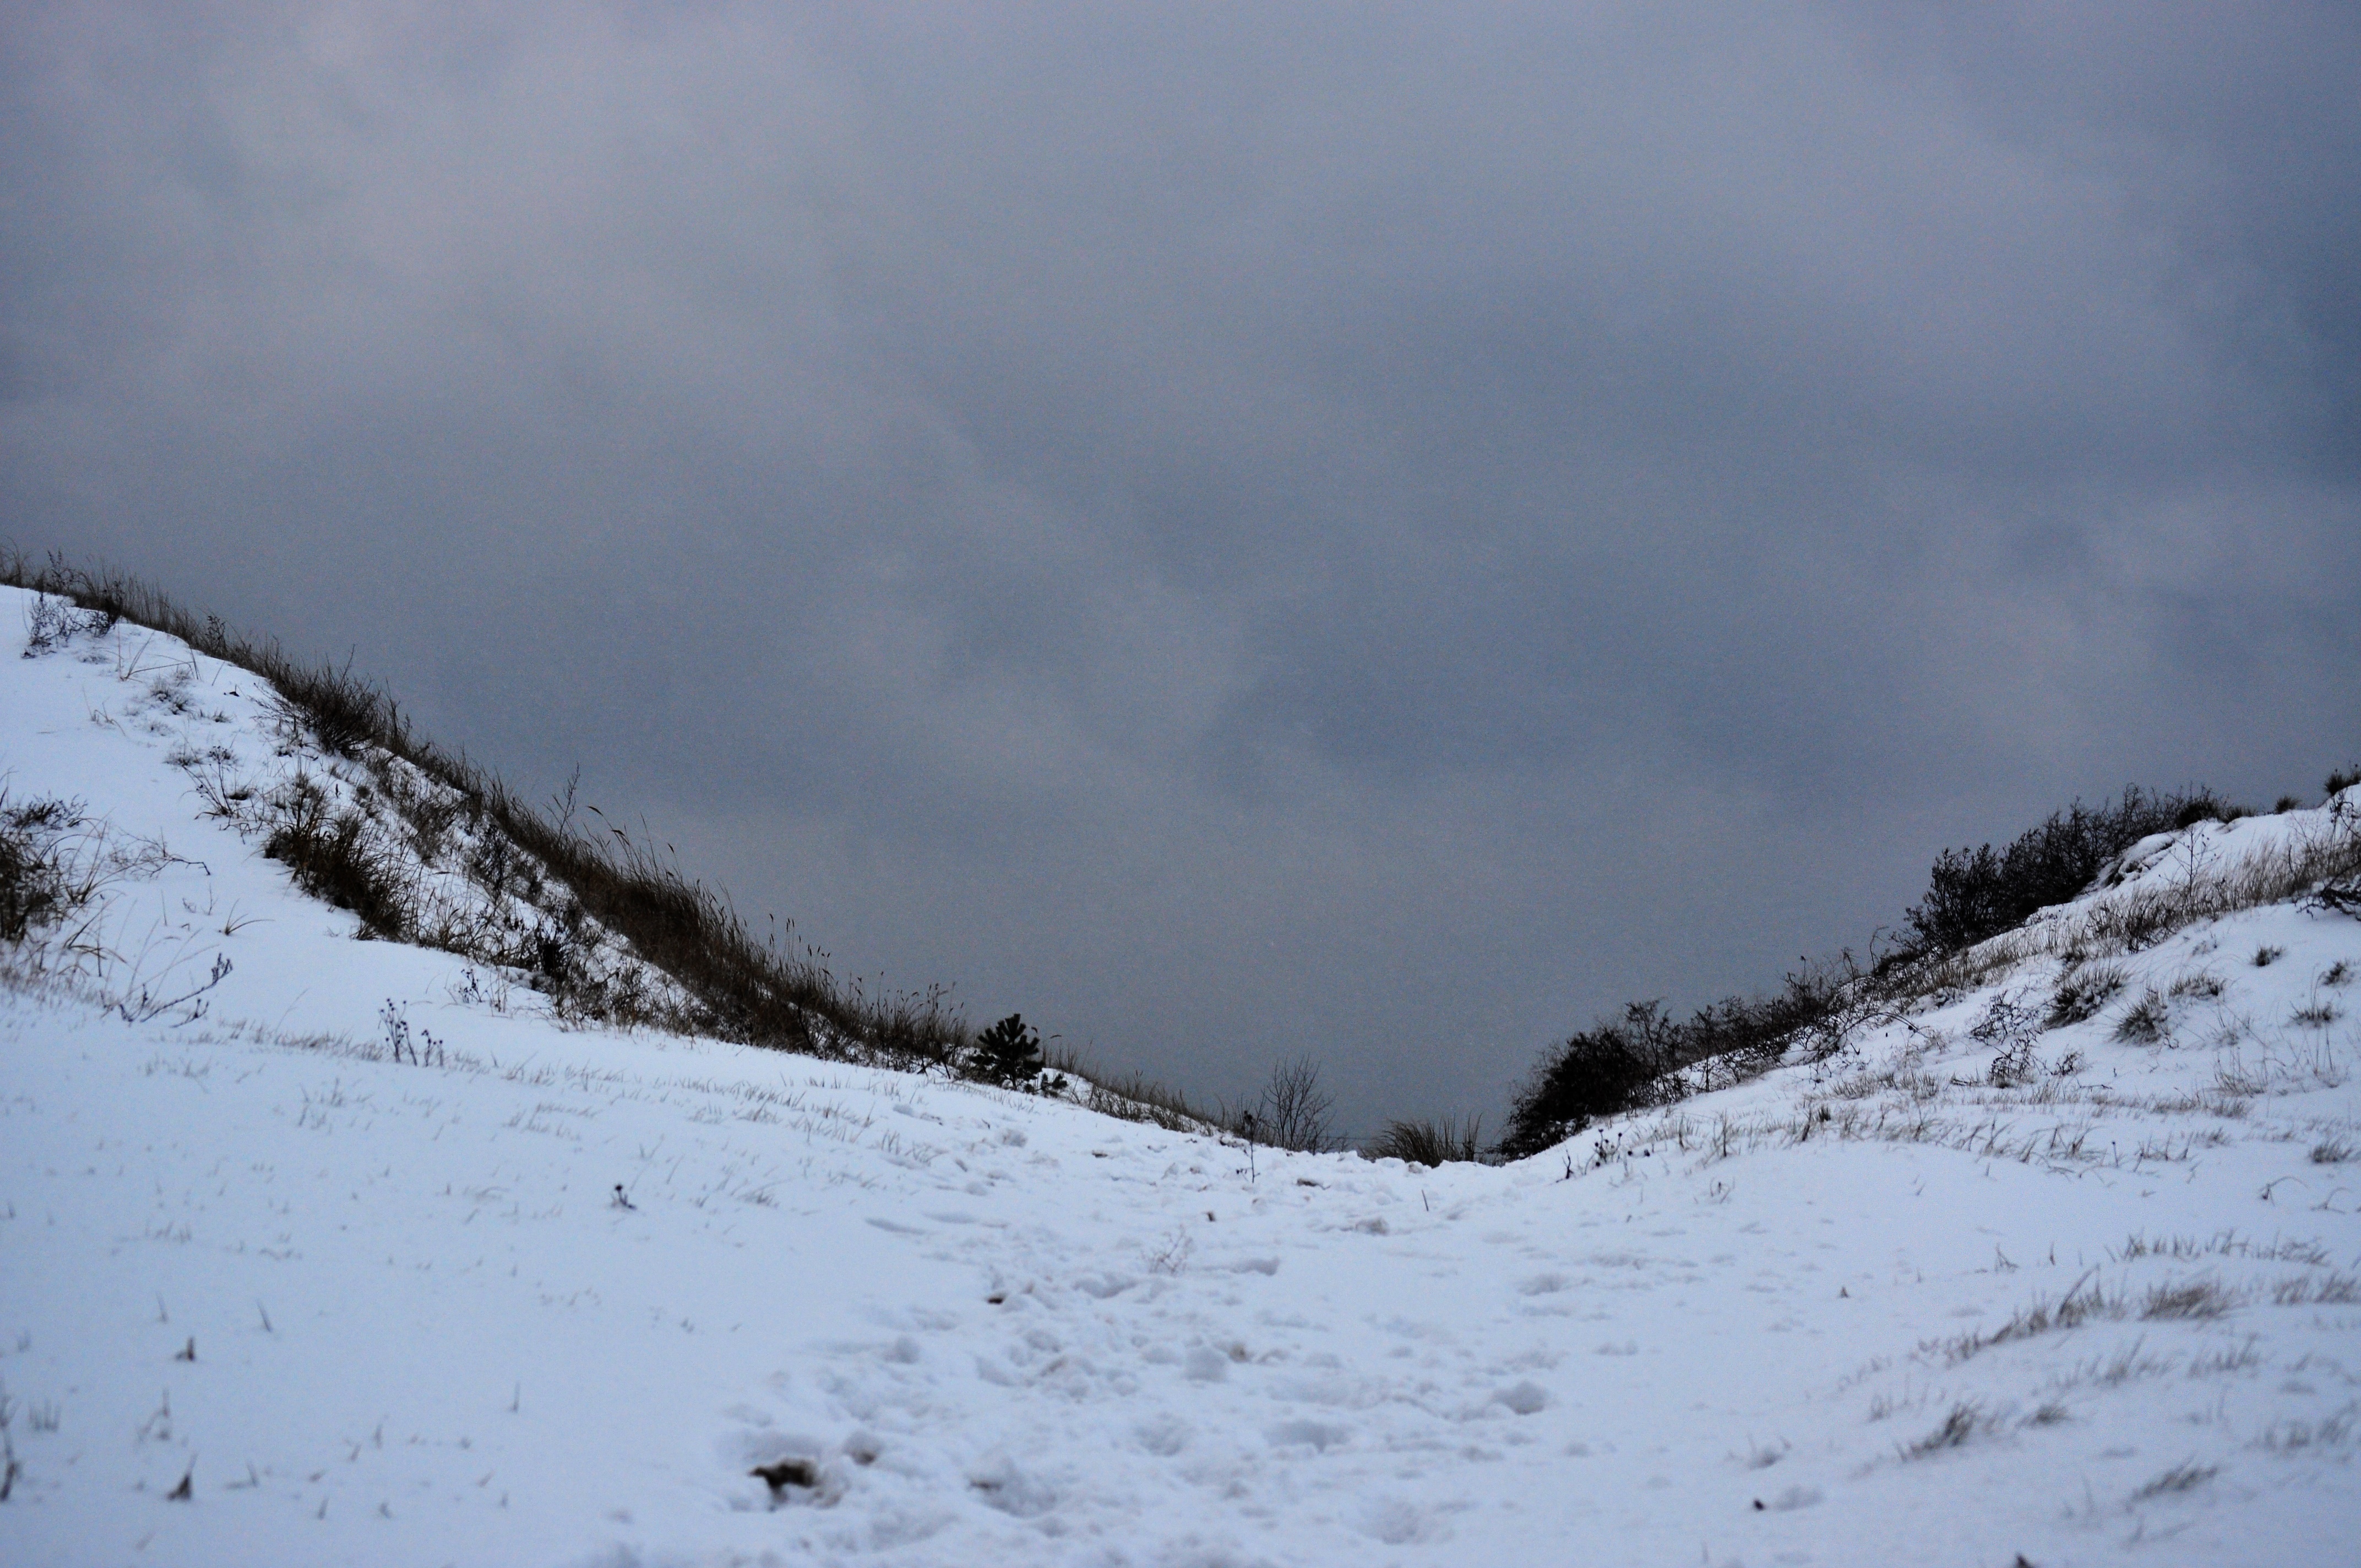
mountain, snow, winter, cloud, mountain range, weather, season, freezing, mountainous landforms, geological phenomenon